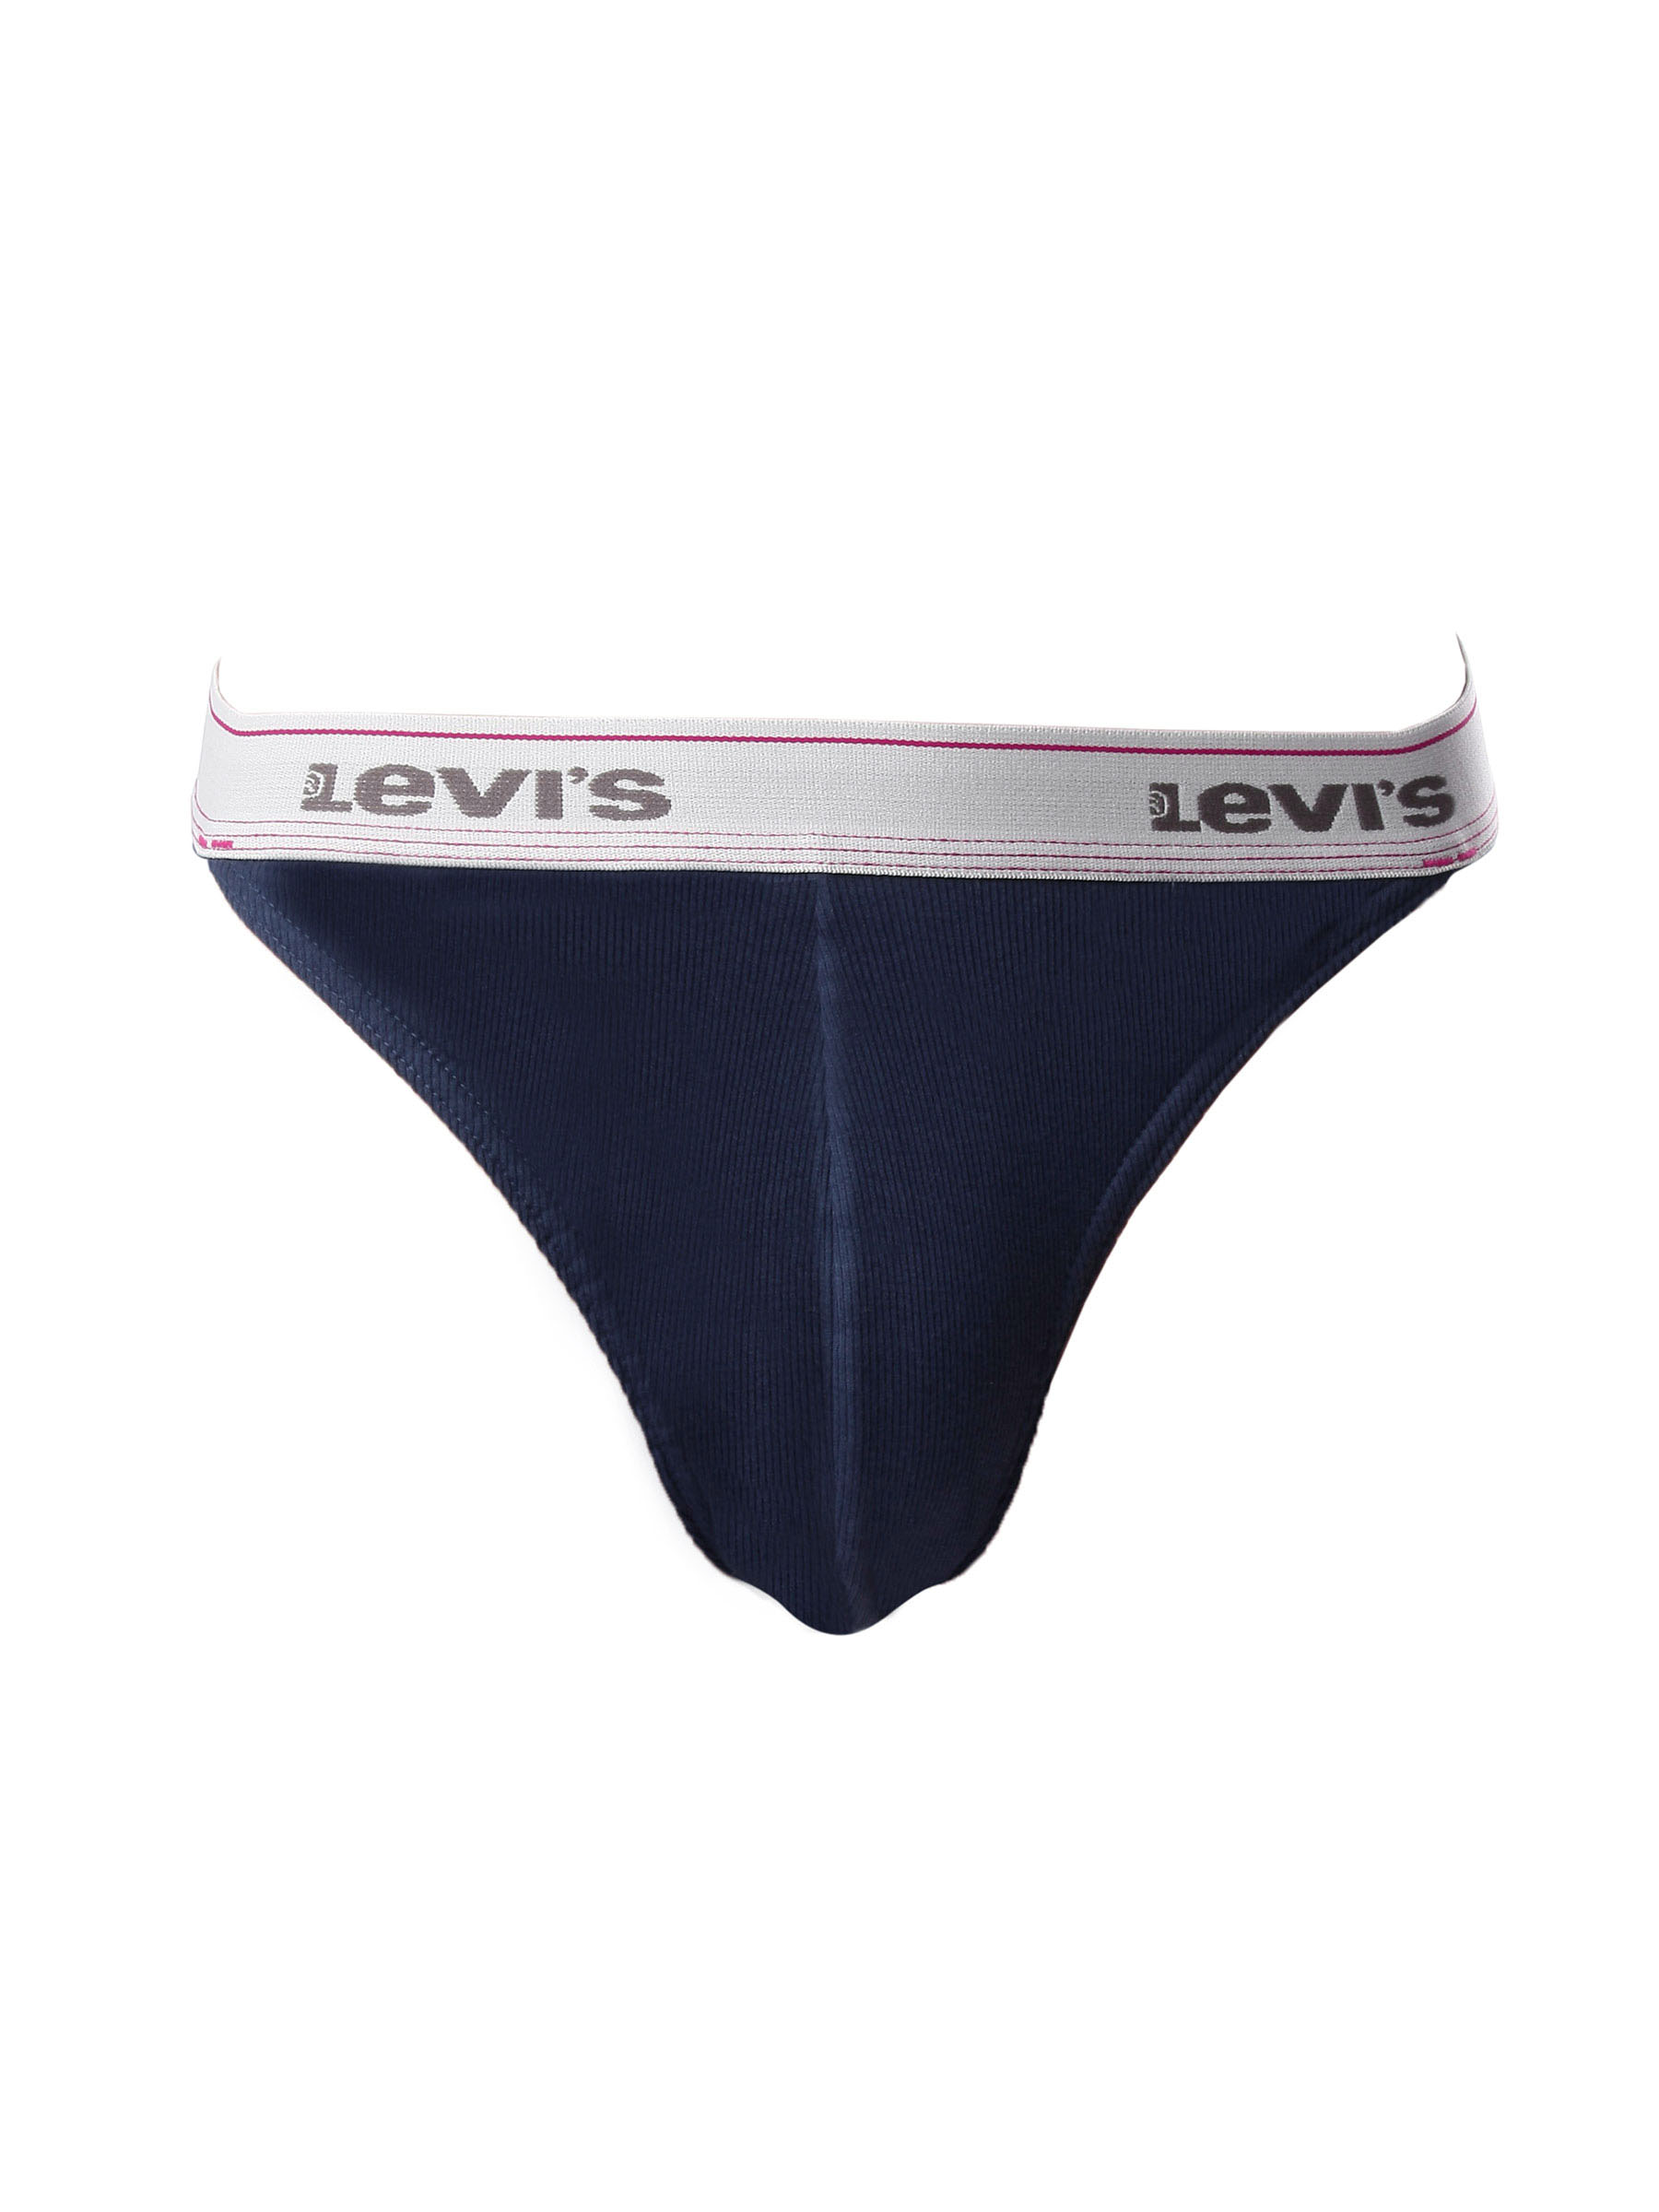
Levis Men Boxer Navy Blue Brief
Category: Apparel / Innerwear / Briefs
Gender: Men
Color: Navy Blue
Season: Summer 2016
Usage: Casual